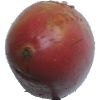
Label: Potato Red Washed 1